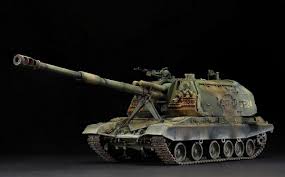
Label: 2S19_MSTA